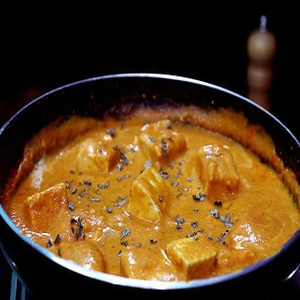
Dish: paneer